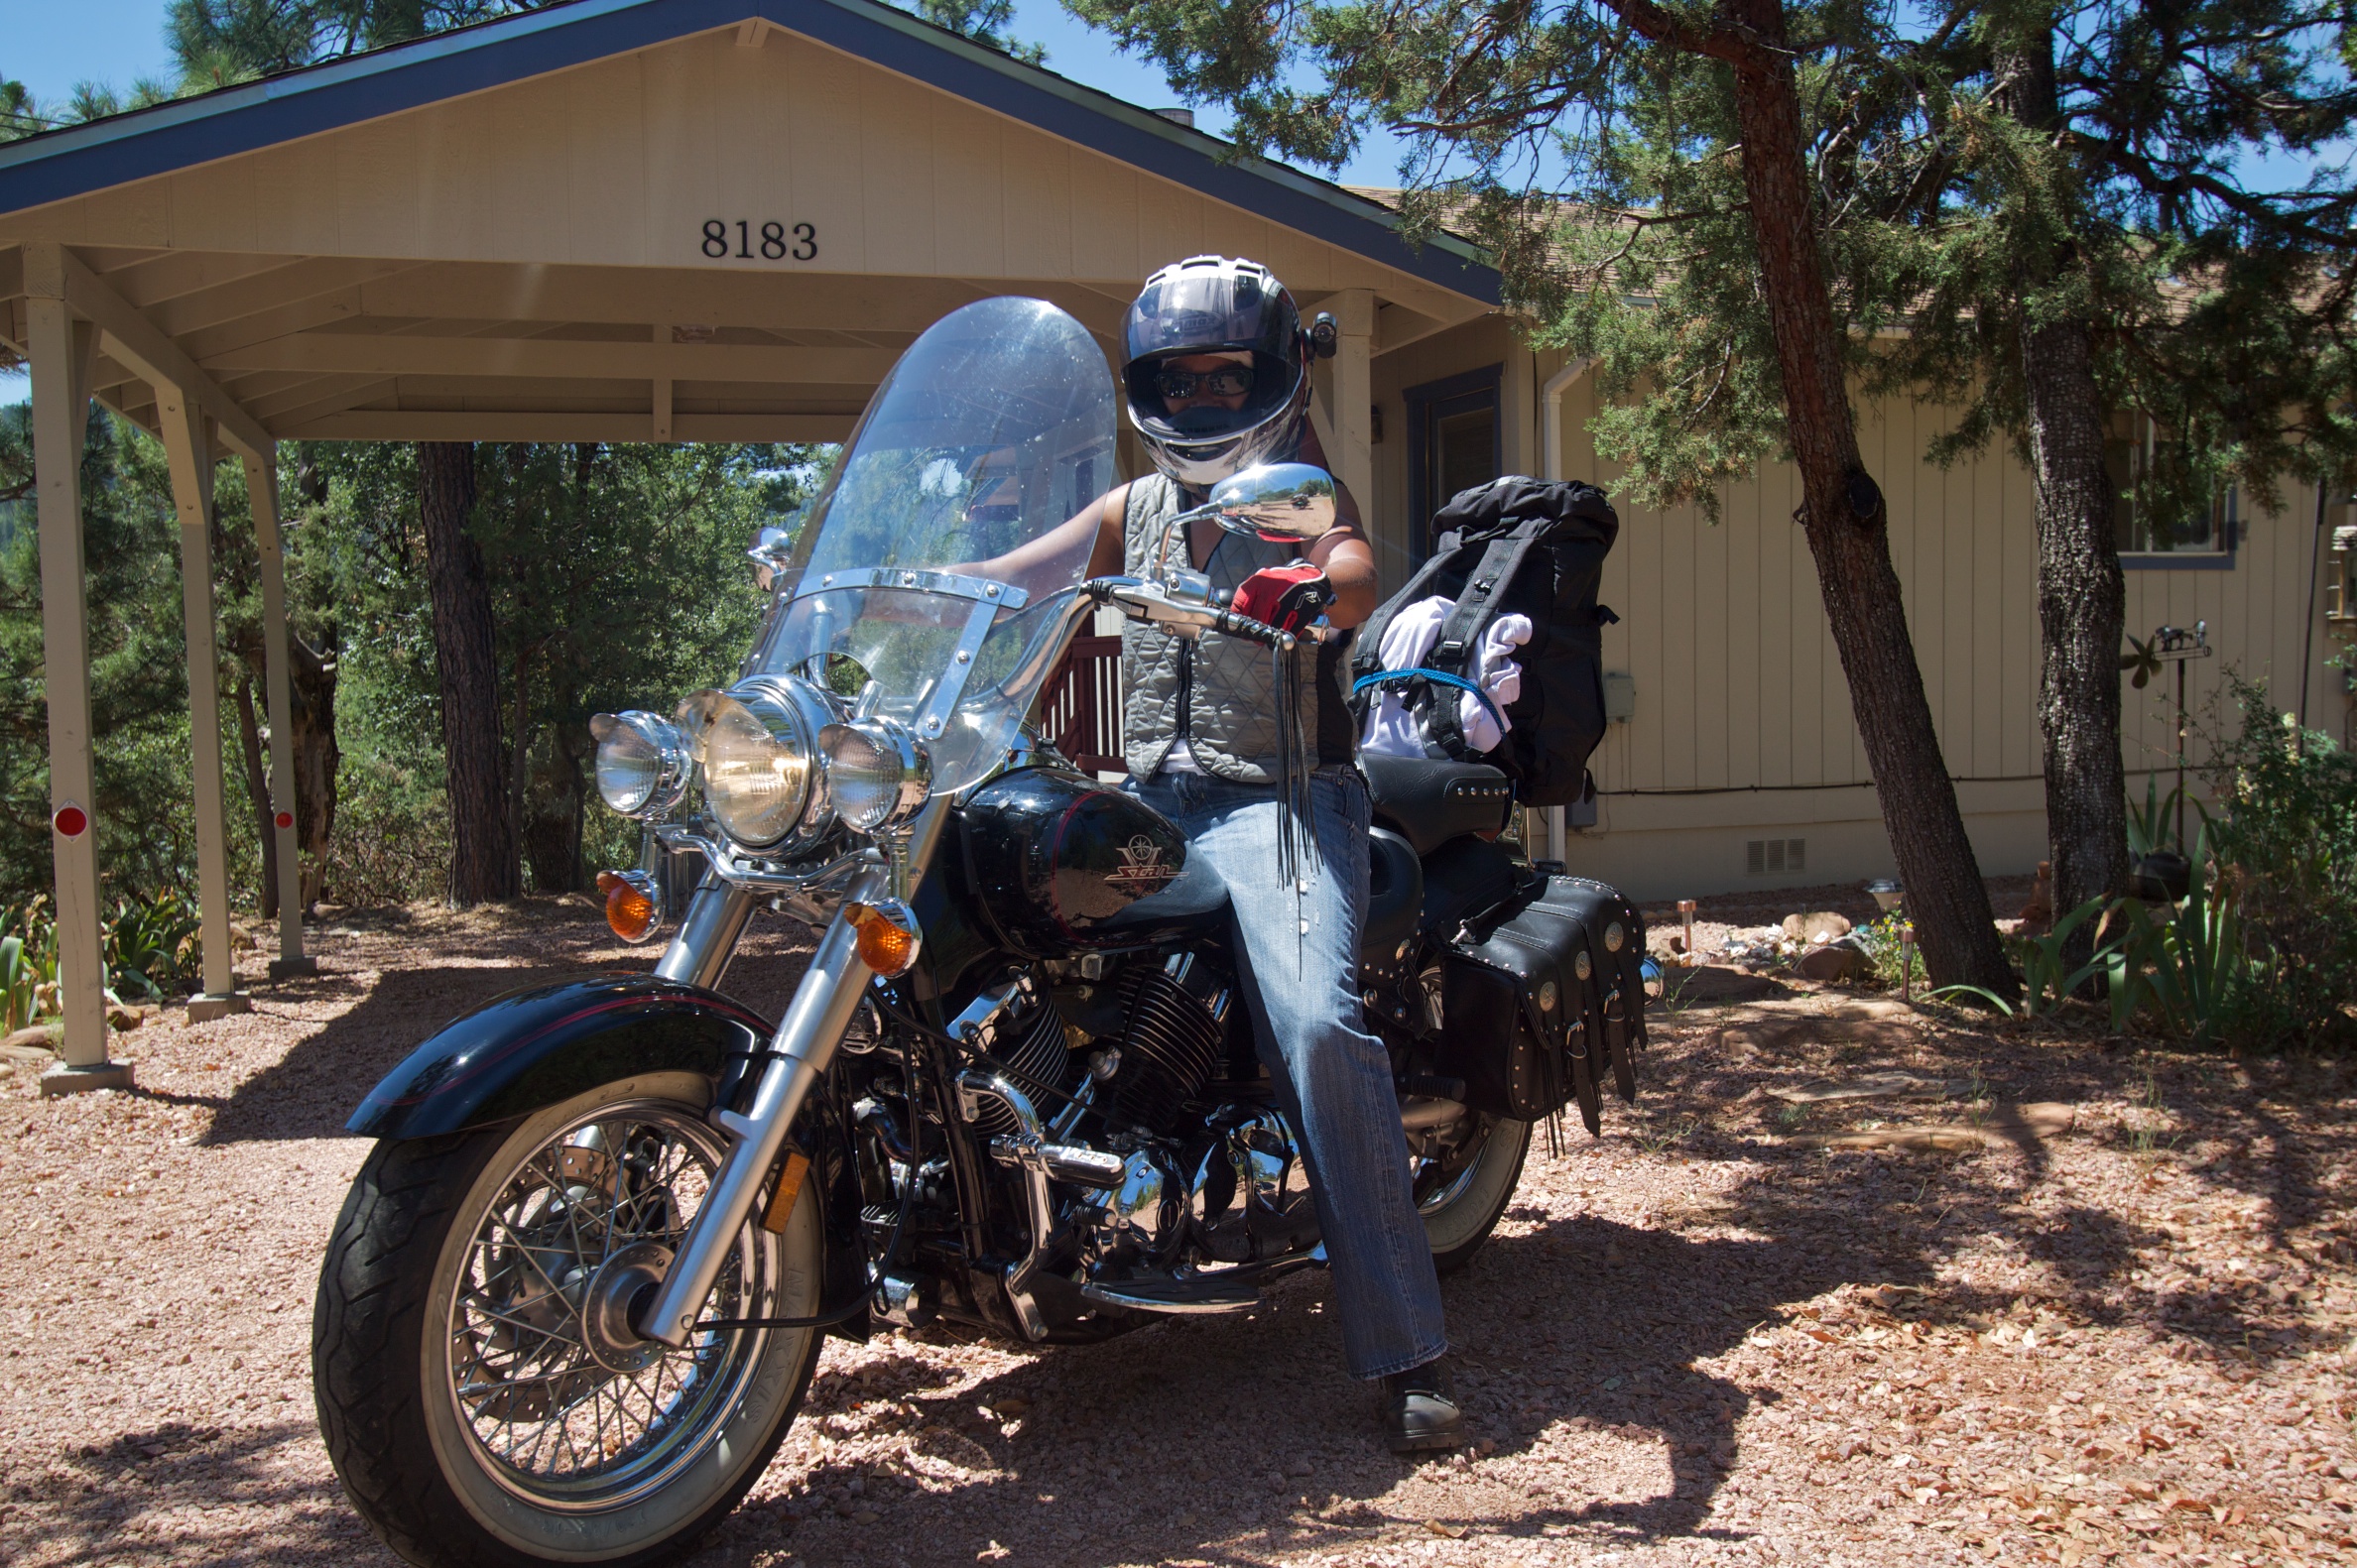
vehicle, motorcycle, dailyshoot, motorcycling, land vehicle